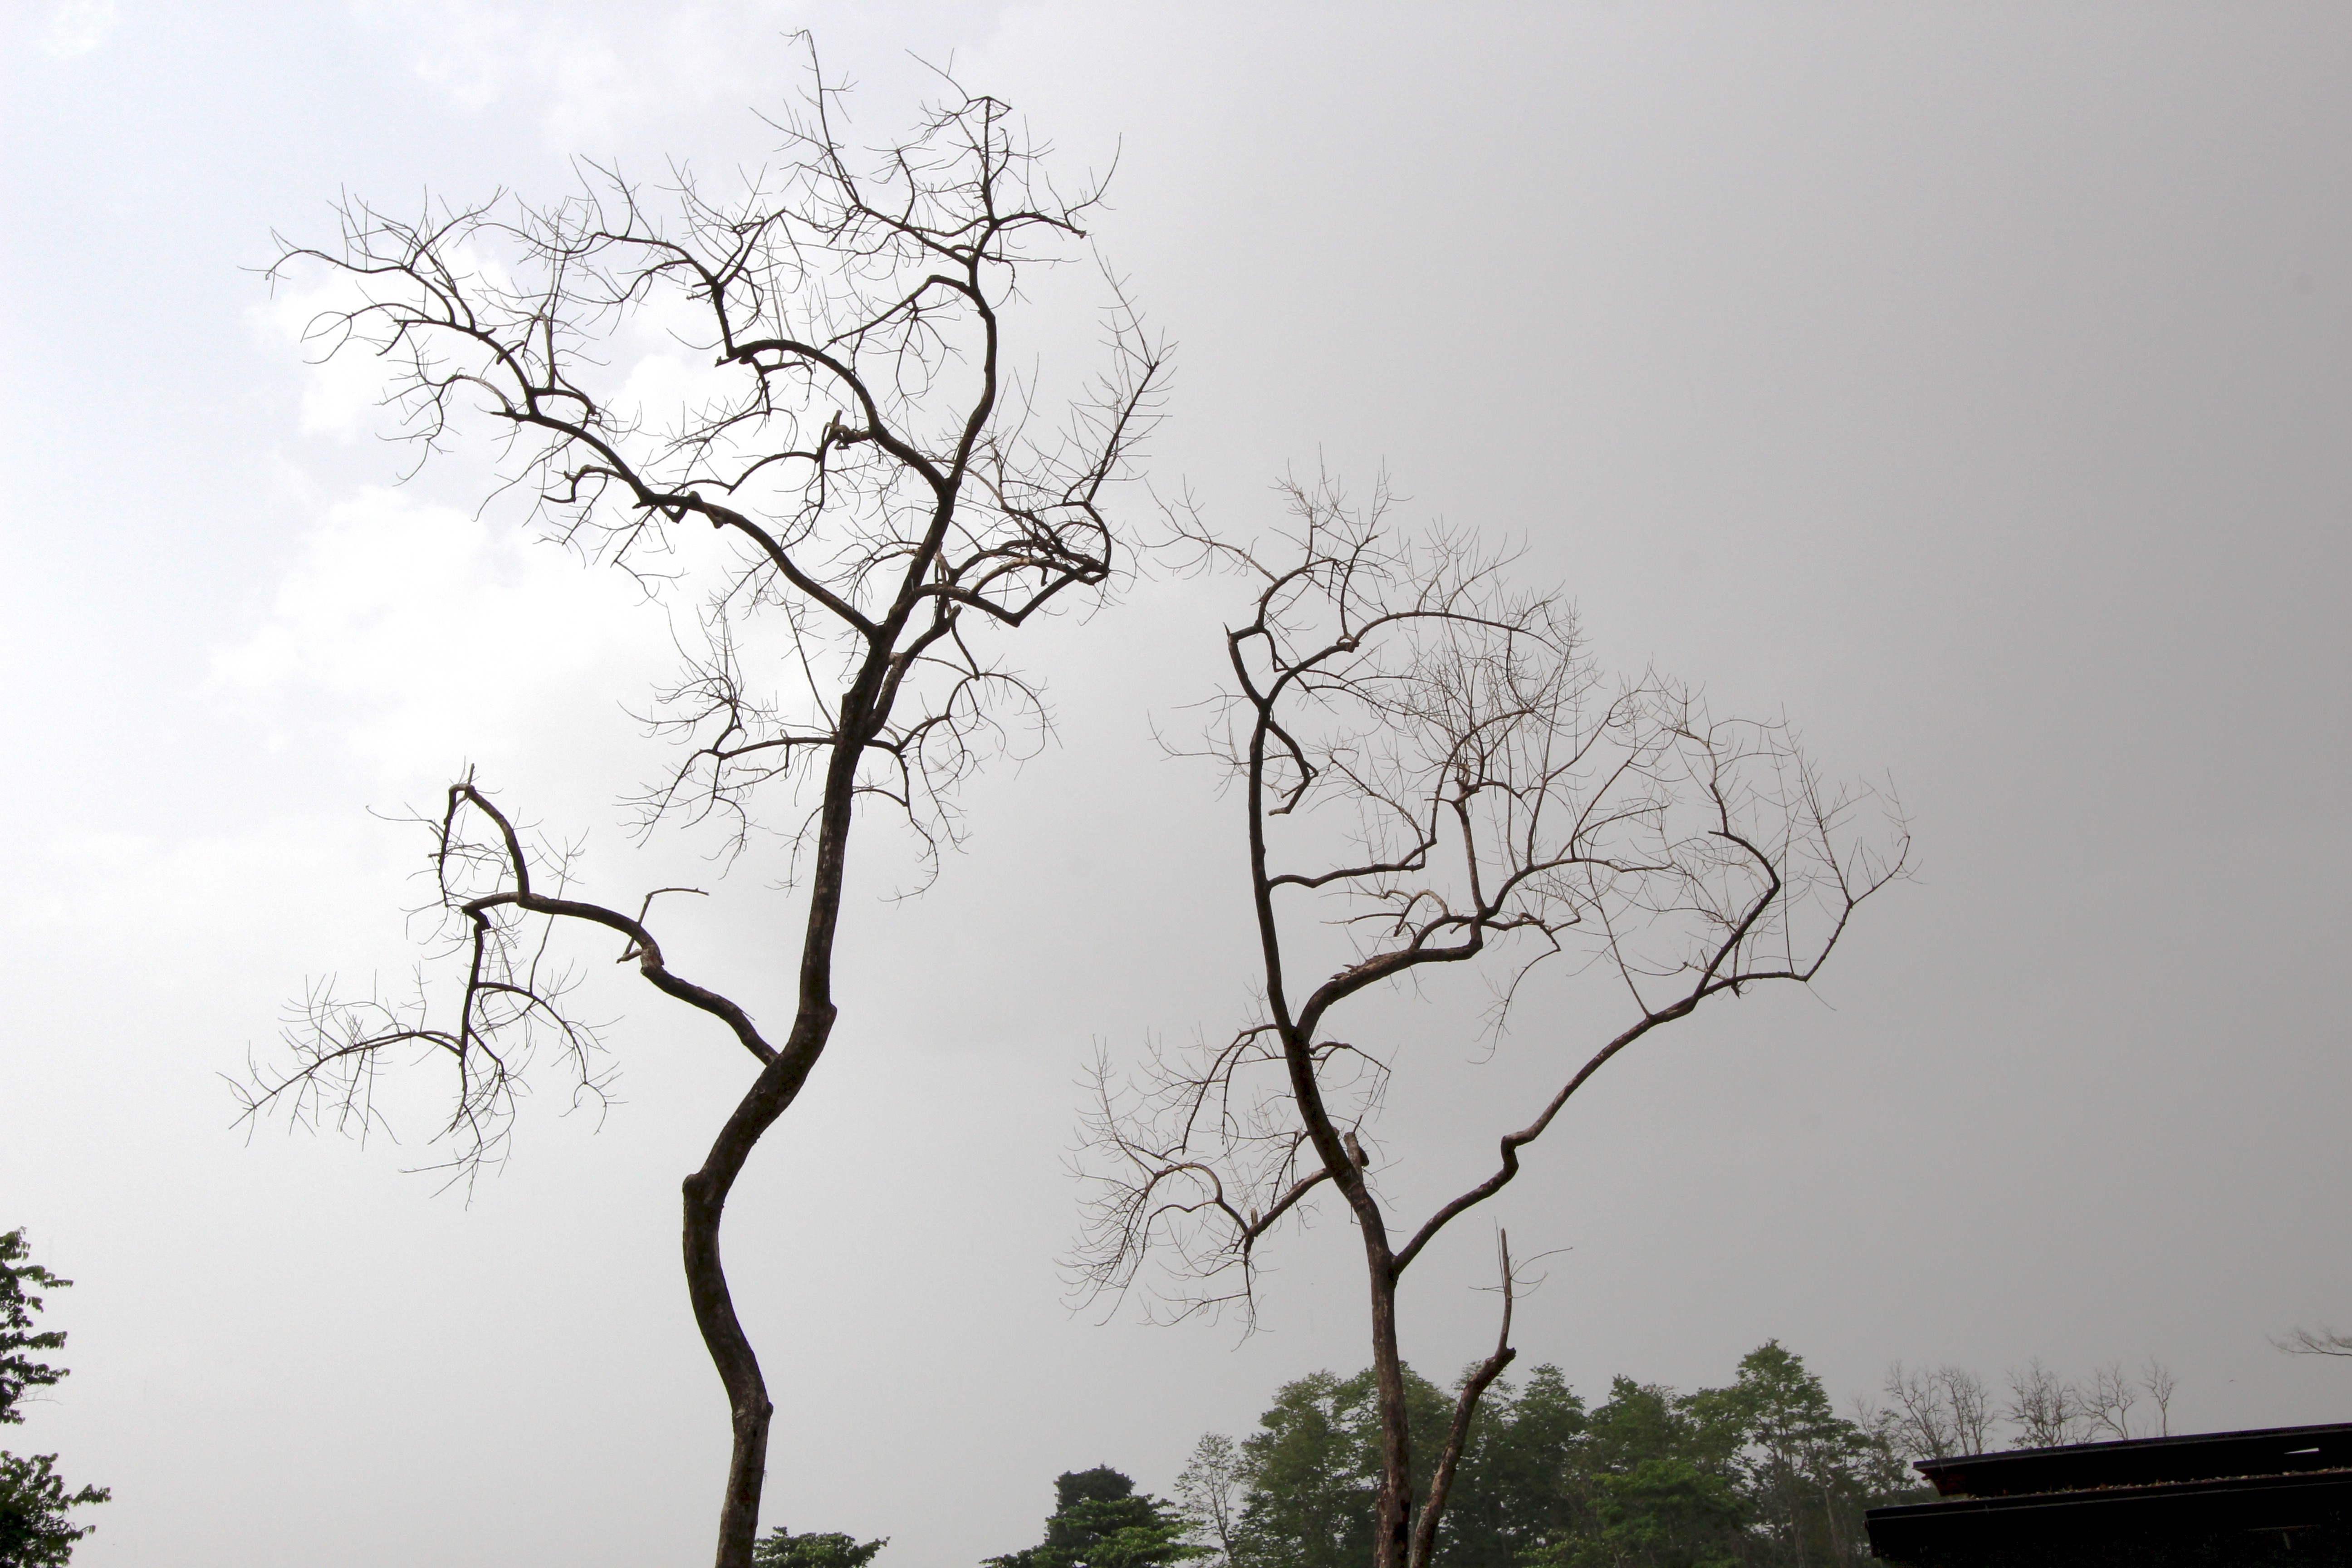
tree, nature, branch, winter, black and white, plant, fog, mist, morning, leaf, flower, weather, monochrome, monochrome photography, atmospheric phenomenon, woody plant